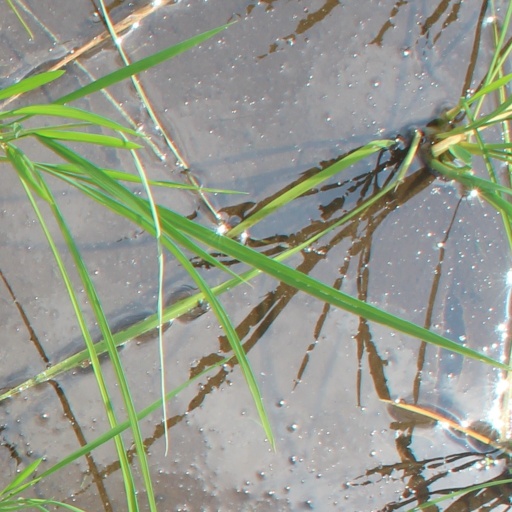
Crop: rice